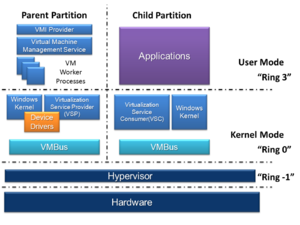
Hyper-V, également connu sous le nom de Windows Server Virtualisation, est un système de virtualisation basé sur un hyperviseur 64 bits de la version de Windows Server 2008. Il permet à un serveur physique de devenir Hyperviseur et ainsi gérer et héberger des machines virtuelles communément appelées VM.